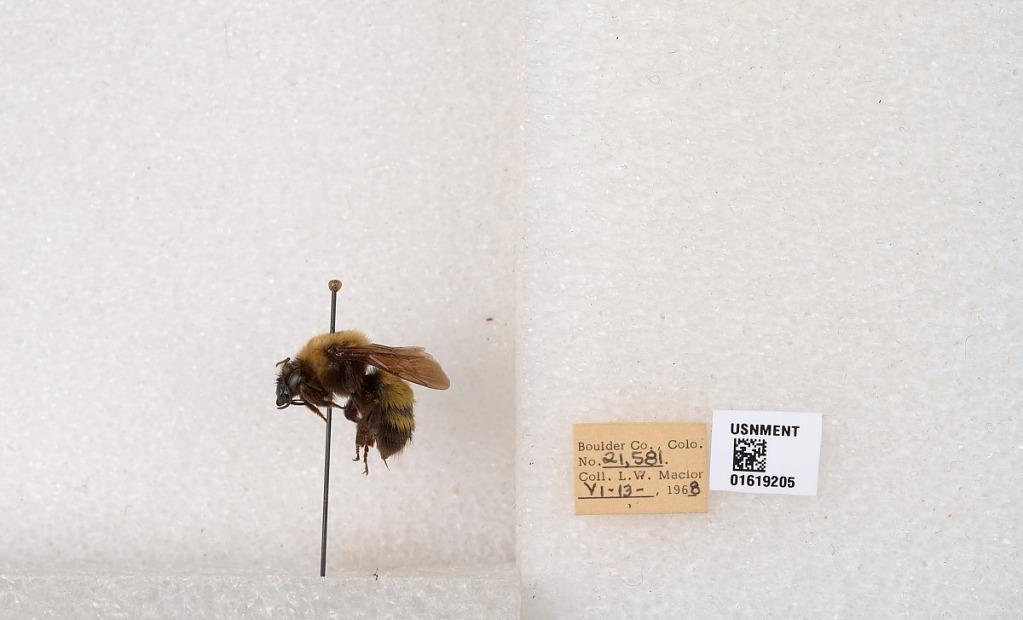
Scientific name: Bombus (Bombus) nevadensis Cresson